WRNY (New York City)

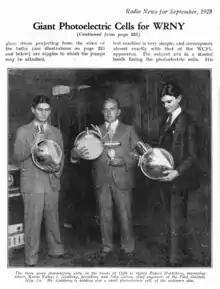
Giant photoelectric cells. Their cost was "rather staggering".

The television equipment WRNY used was designed by Pilot Electric's chief engineer, John Geloso. It was similar to the system designed by Uilses A. Sanabria that was used in a demonstration by WCFL in Chicago in June 1928. Both systems used photoelectric cells made by Lloyd Preston Garner; a researcher at the University of Illinois at Urbana–Champaign. A September 1928 "Radio News" article about these cells noted "their cost is rather staggering".